Compigny

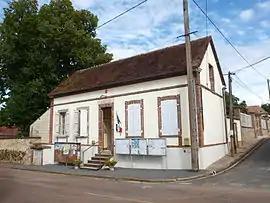
The town hall in Compigny

Compigny is a commune in the Yonne department in Bourgogne-Franche-Comté in north-central France.